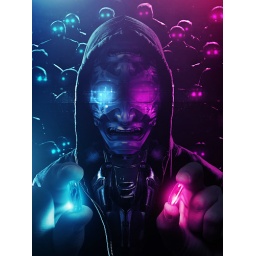
Subsiding Side Effect. inspired by The Matrix , red and blue pill so choose your path wisely